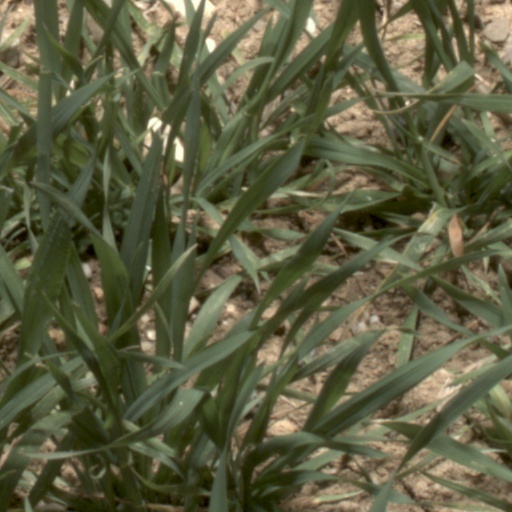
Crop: wheat